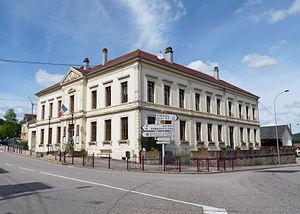
Hôtel de ville de Brouvelieures (Vosges)
Brouvelieures est une commune française située dans le département des Vosges, en région Grand Est, au bord de la rivière la Mortagne.